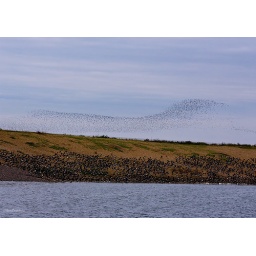
Huge formations of birds flying high above the sea